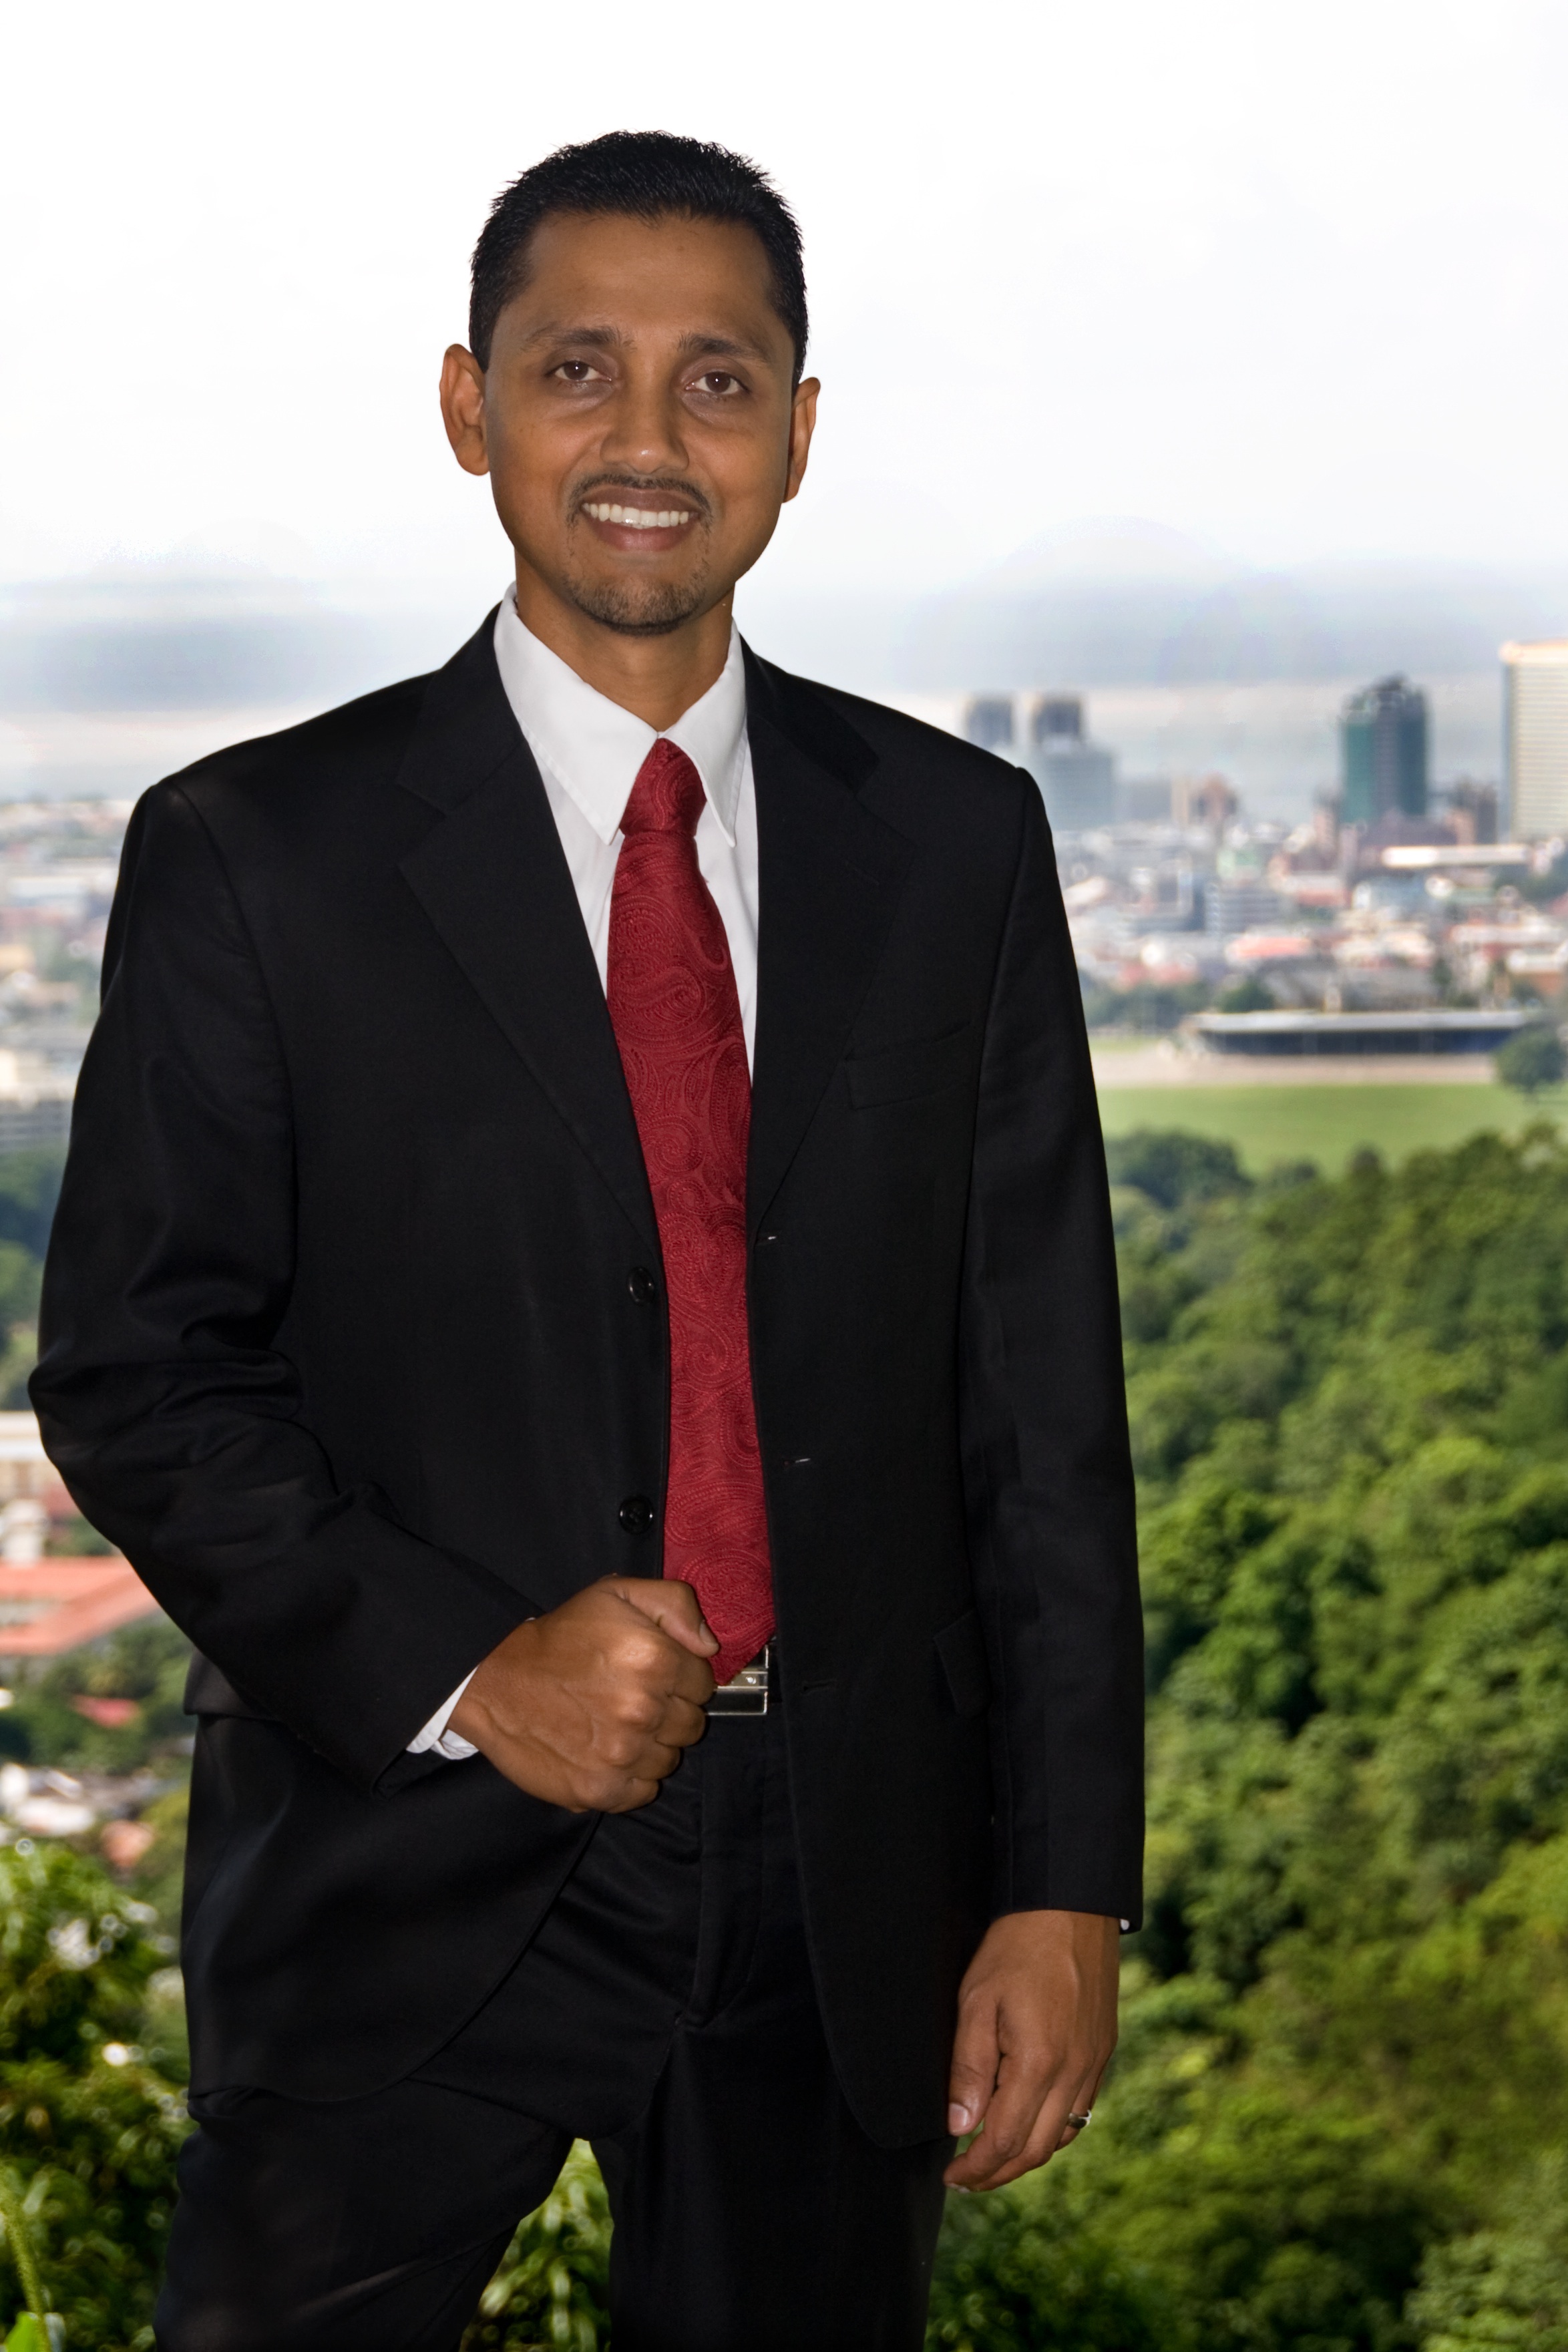
person, clothing, man, male, formal wear, groom, suit, tuxedo, gentleman